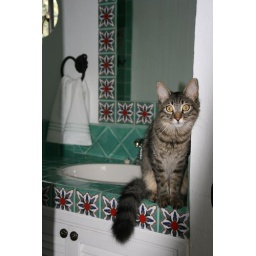
Our cat Mishi posing for you in the 2nd floor bathroom